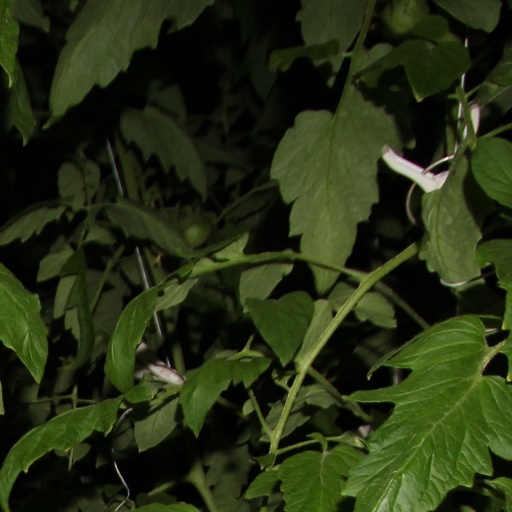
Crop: tomato